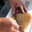
Label: flatfish